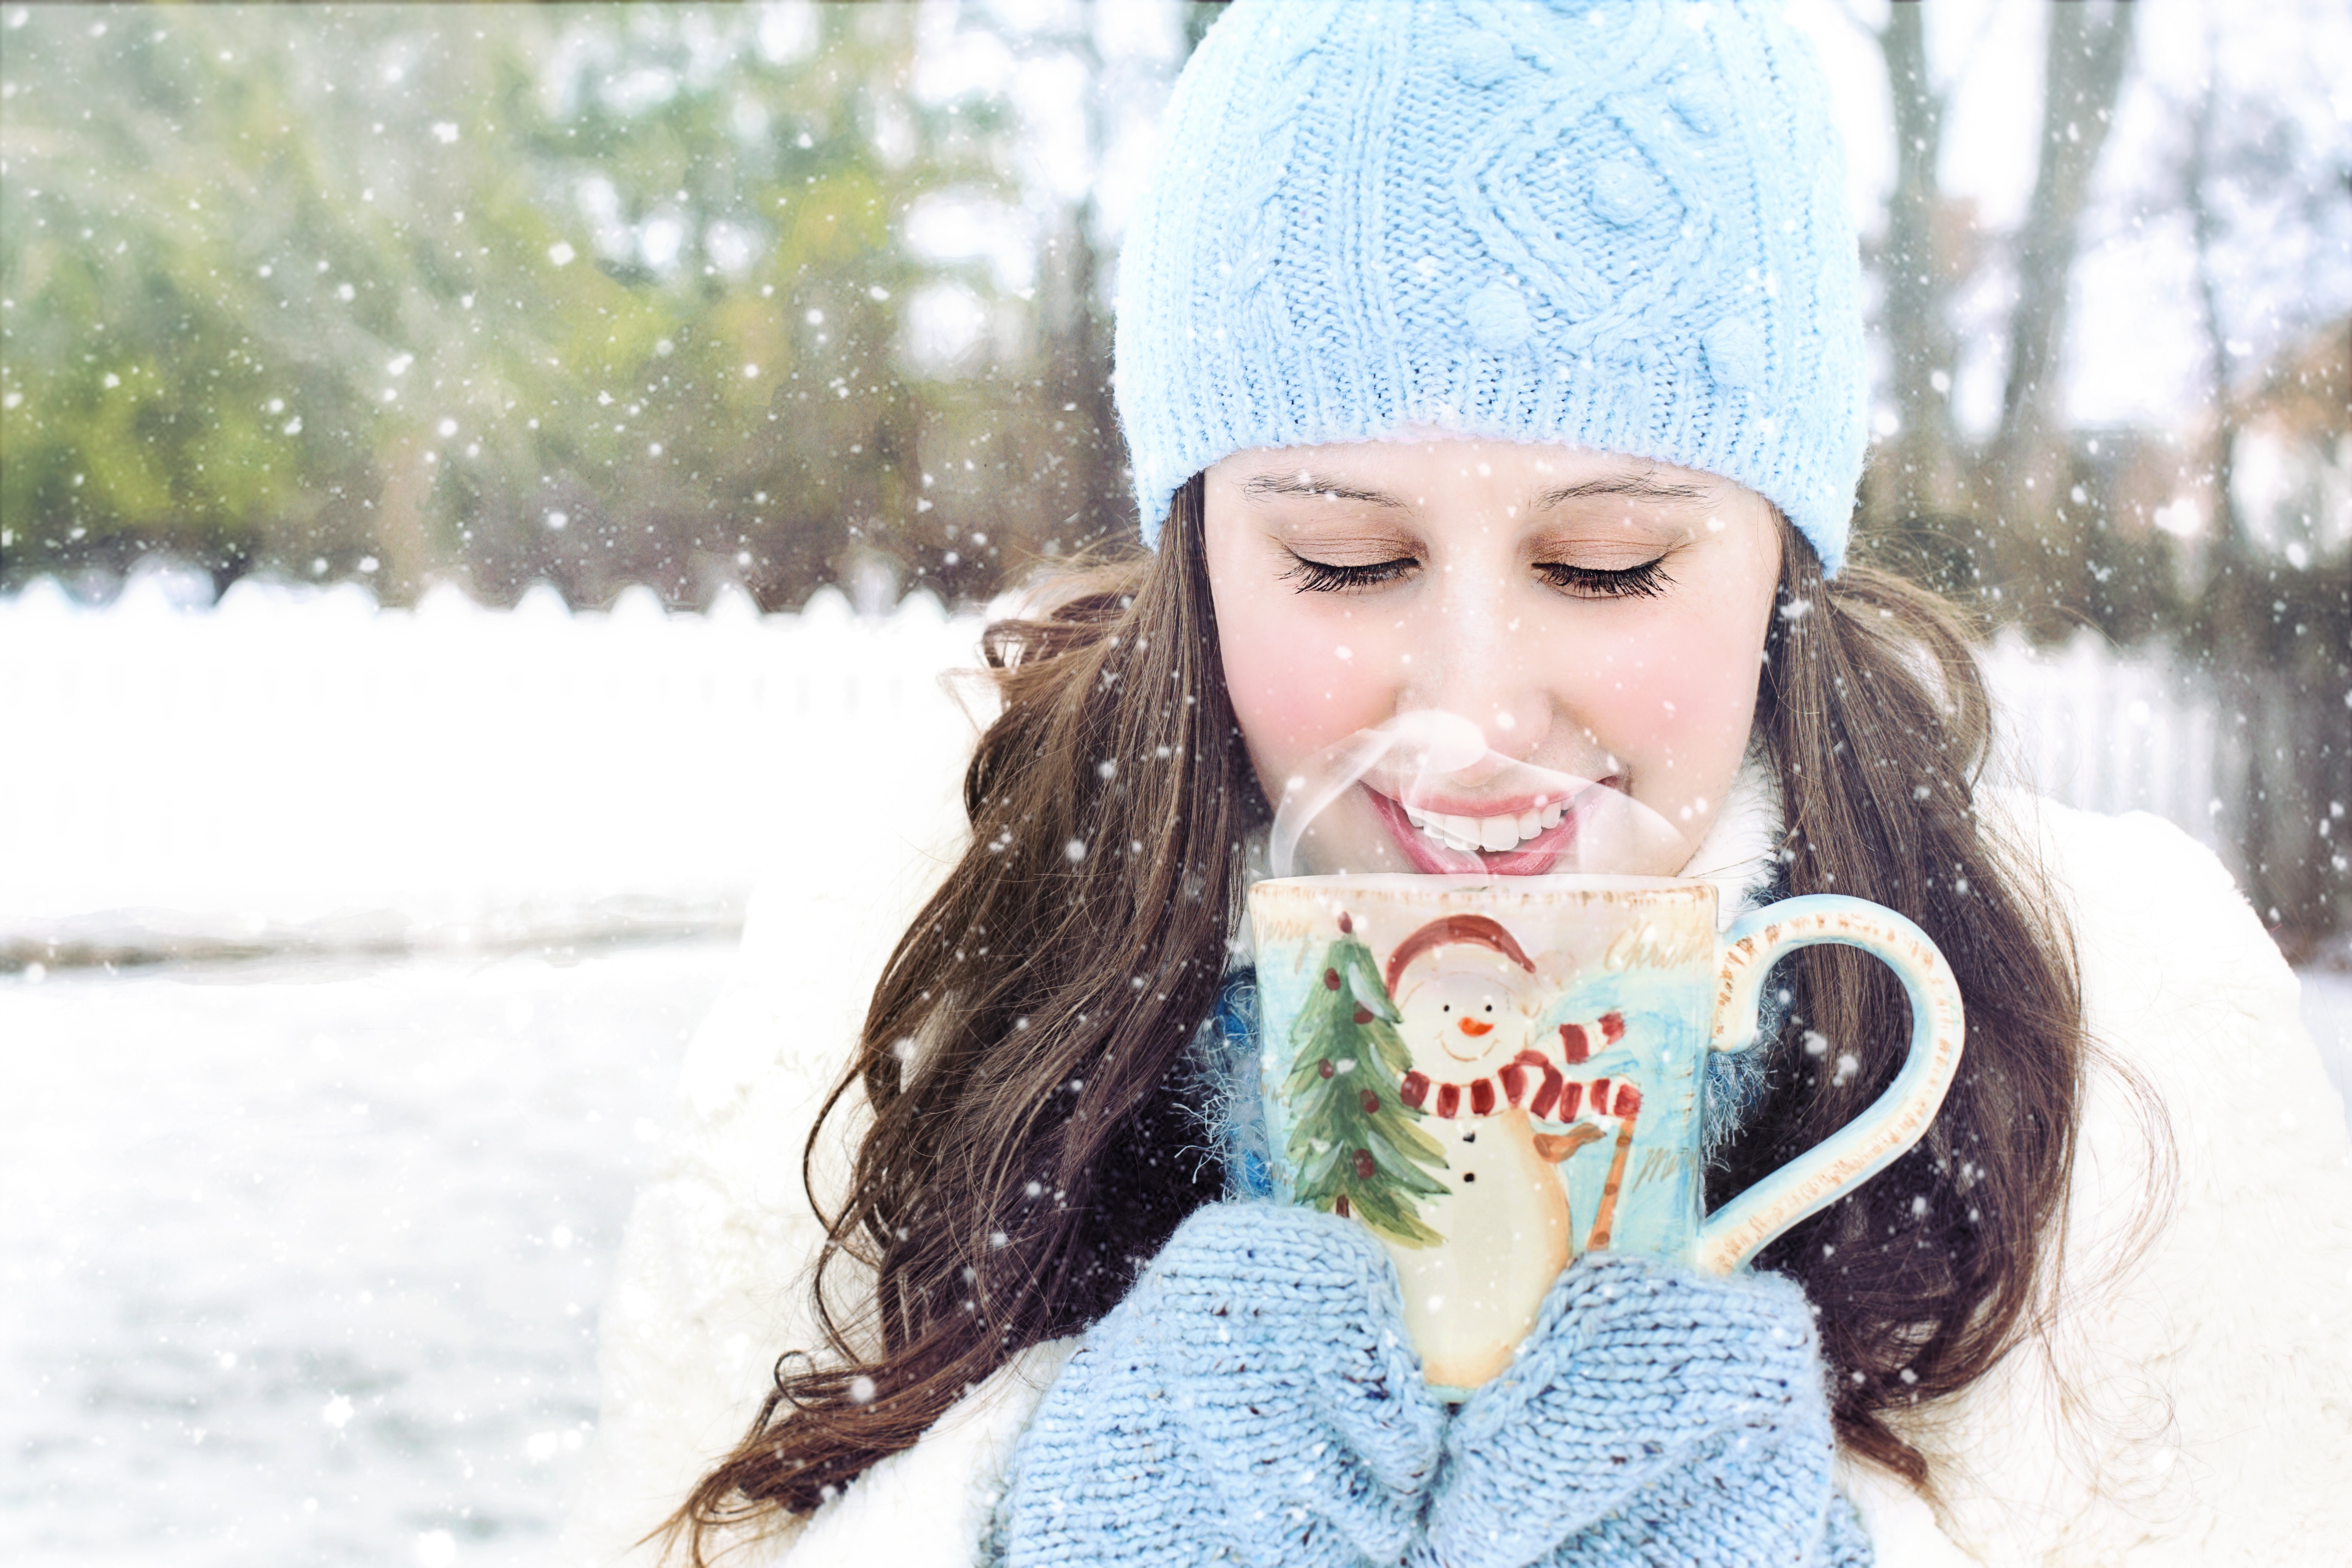
snow, cold, winter, coffee, white, hot chocolate, spring, weather, cozy, clothing, season, art, cap, head, pretty woman, sipping, facial hair, keeping warm